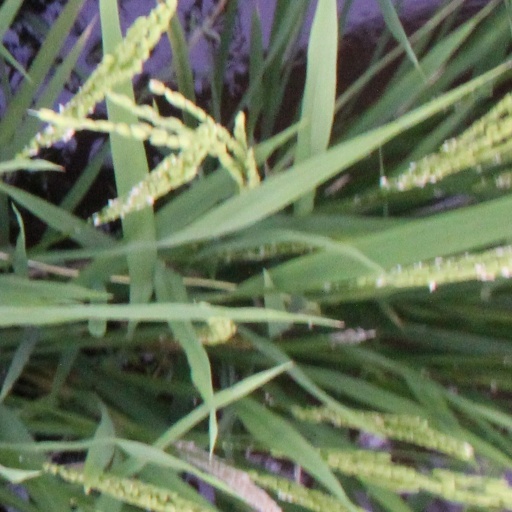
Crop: rice